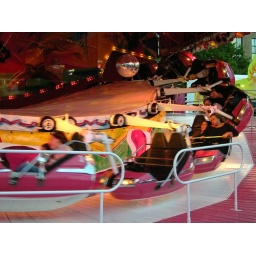
I definitely love the lady in black - her face expression is just perfect ;o)